Flora and fauna of Odisha

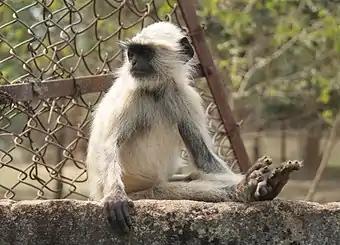
A langur

Odisha, a state in eastern India, is extremely diverse and gives the state abundance of natural beauty and wildlife. The districts in the interior are thickly covered by tropical moist deciduous and tropical dry deciduous forests. The hills, plateaus and isolated areas of the northeastern part of the state are covered by the tropical moist deciduous forests whereas the dry deciduous forests are located in the southwest region of the state. Some of the trees which grow in abundance in Odisha are bamboo, teak, rosewood, sal, piasal, sanghvan and haldi. There are 479 species of birds, 86 species of mammals, 19 species of amphibians and 110 species of reptiles present in Odisha. The state is also an important habitat for the endangered olive ridley turtles and Irrawaddy dolphins. Koraput district of southern Odisha has been identified by Food and Agriculture Organisation (FAO) of UN as Global Agricultural Heritage site which is among only other three sites in the world. Other sites are in Peru, China and Philippines.